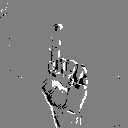
ASL letter: z